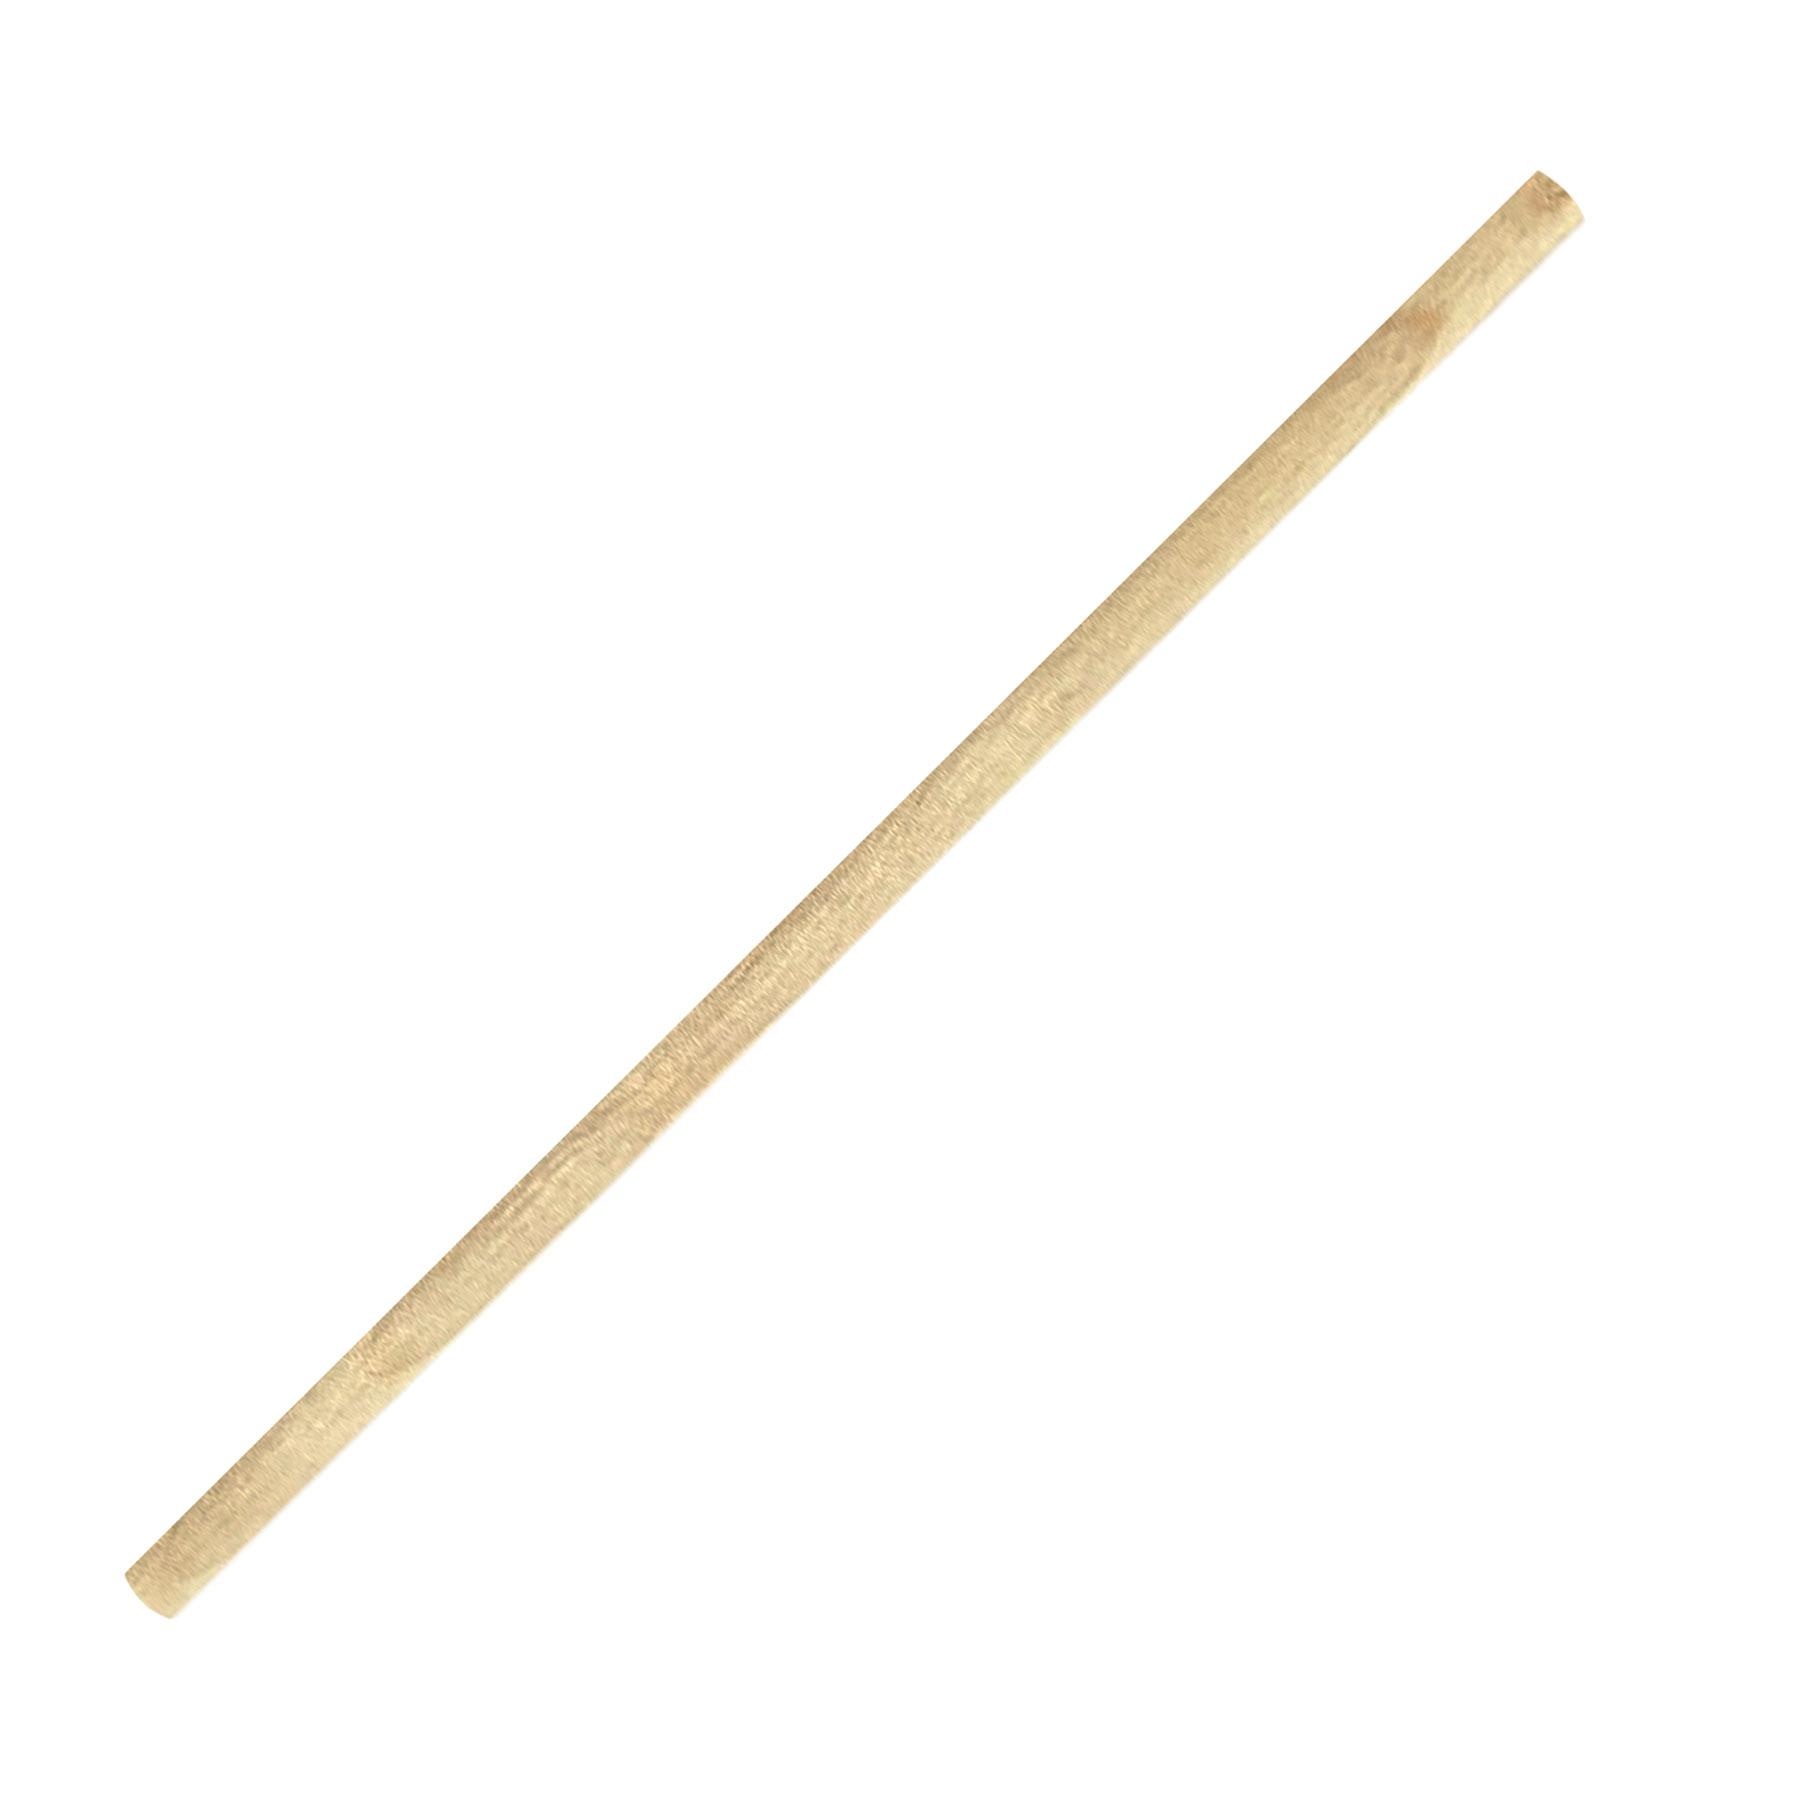
Wood Dowels (25 per Package)
Wood Dowels - .5" x 8" size. Perfect for general occasions, novelty items, and craft accessories. Get 25 per package, 12 packages per case.
Brand: Beistle
Category: Arts & Entertainment > Hobbies & Creative Arts > Arts & Crafts > Art & Crafting Materials > Craft Shapes & Bases > Craft Wood & Shapes > Craft Wood Dowels